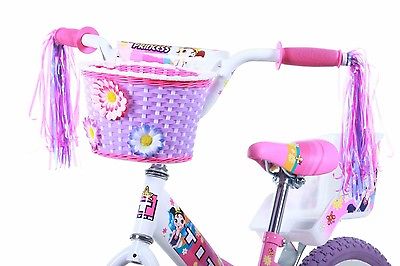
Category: bicycle